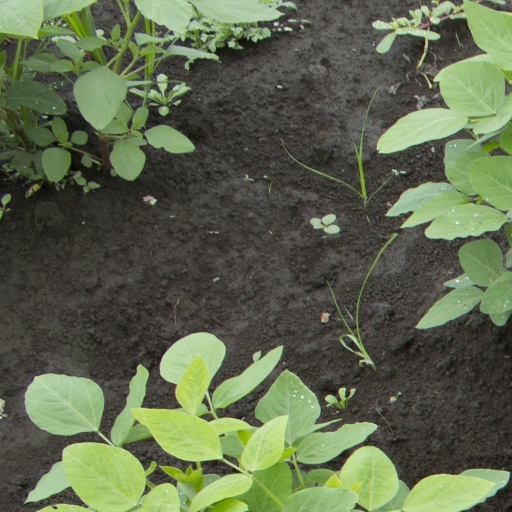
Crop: soybean